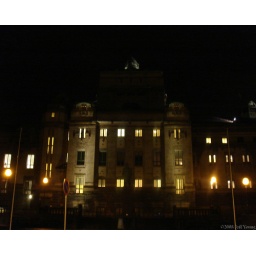
A theater building in downtown Bergen